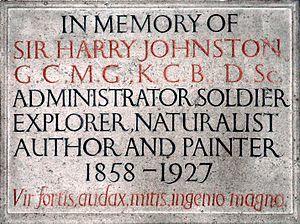
Henry « Harry » Hamilton Johnston, né le 12 juin 1858 à Kennington et mort le 31 août 1927 à Worksop, est un explorateur, militaire, botaniste, peintre, écrivain et administrateur colonial britannique. Il est l'un des principaux acteurs de la « course à l'Afrique » qui a eu lieu à la fin du XIXᵉ siècle.